S. M. McKibben House

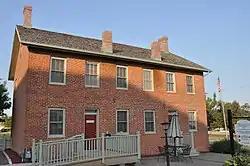
The rear elevation of the house in 2012

S. M. McKibben House is an historic residence, now office building, located in Muscatine, Iowa, United States. It has been listed on the National Register of Historic Places since 1974.